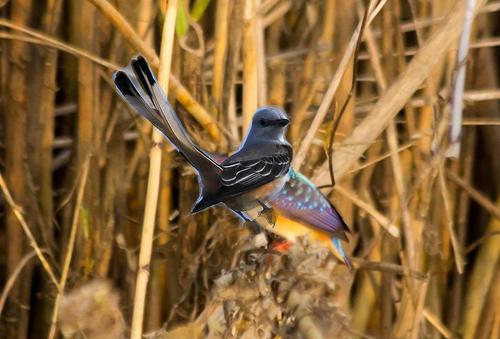
Bird species: Scissor_tailed_Flycatcher
Bird type: landbird
Background: land